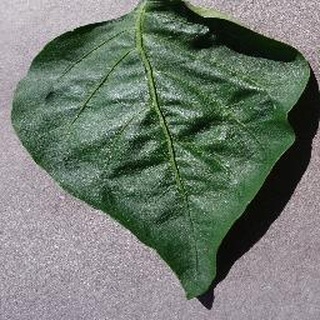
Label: healthy_bell_pepper